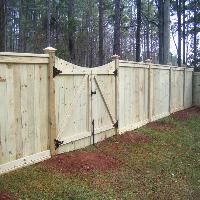
Weather: cloudy or overcast